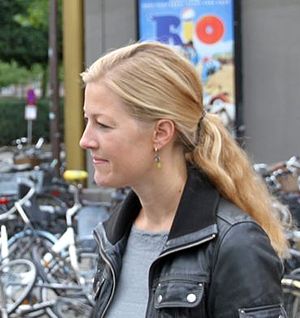
Sofie Carsten Nielsen
Sofie Carsten Nielsen
Sofie Carsten Nielsen er forhenværende uddannelses- og forskningsminister. Hun er uddannet cand.scient.pol. og medlem af Folketinget for Det Radikale Venstre i Gentoftekredsen.